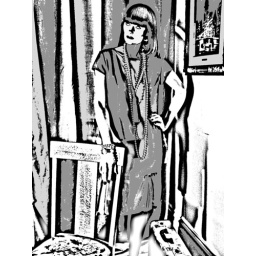
Red dress and shoes donated by a friend. Jewelry is a variety of thrift store finds, hardware store chains, and chandelier chain.